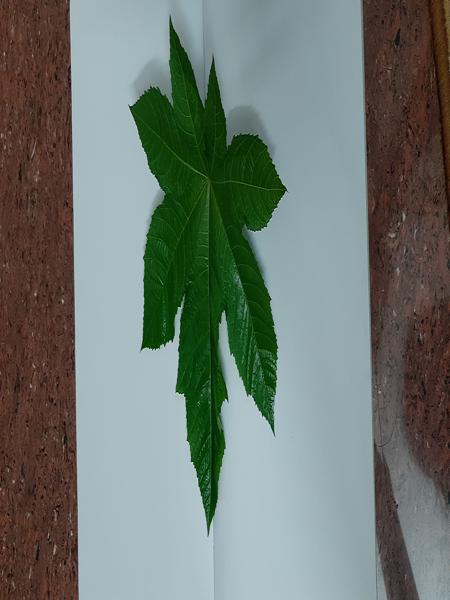
Plant: Castor